Scout Commissioner

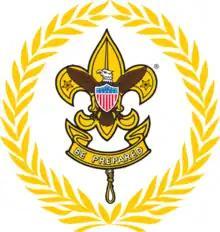
Commissioner badge of Scouts BSA

In the Scout Movement, a commissioner is the volunteer whose role it is to deliver a Scout association's programs and support Scouting's units, usually within a particular geographic area. Commissioners are the volunteers who work with Scout Executives. In some Scout associations, the term Executive Commissioner is used to refer to a paid staff member